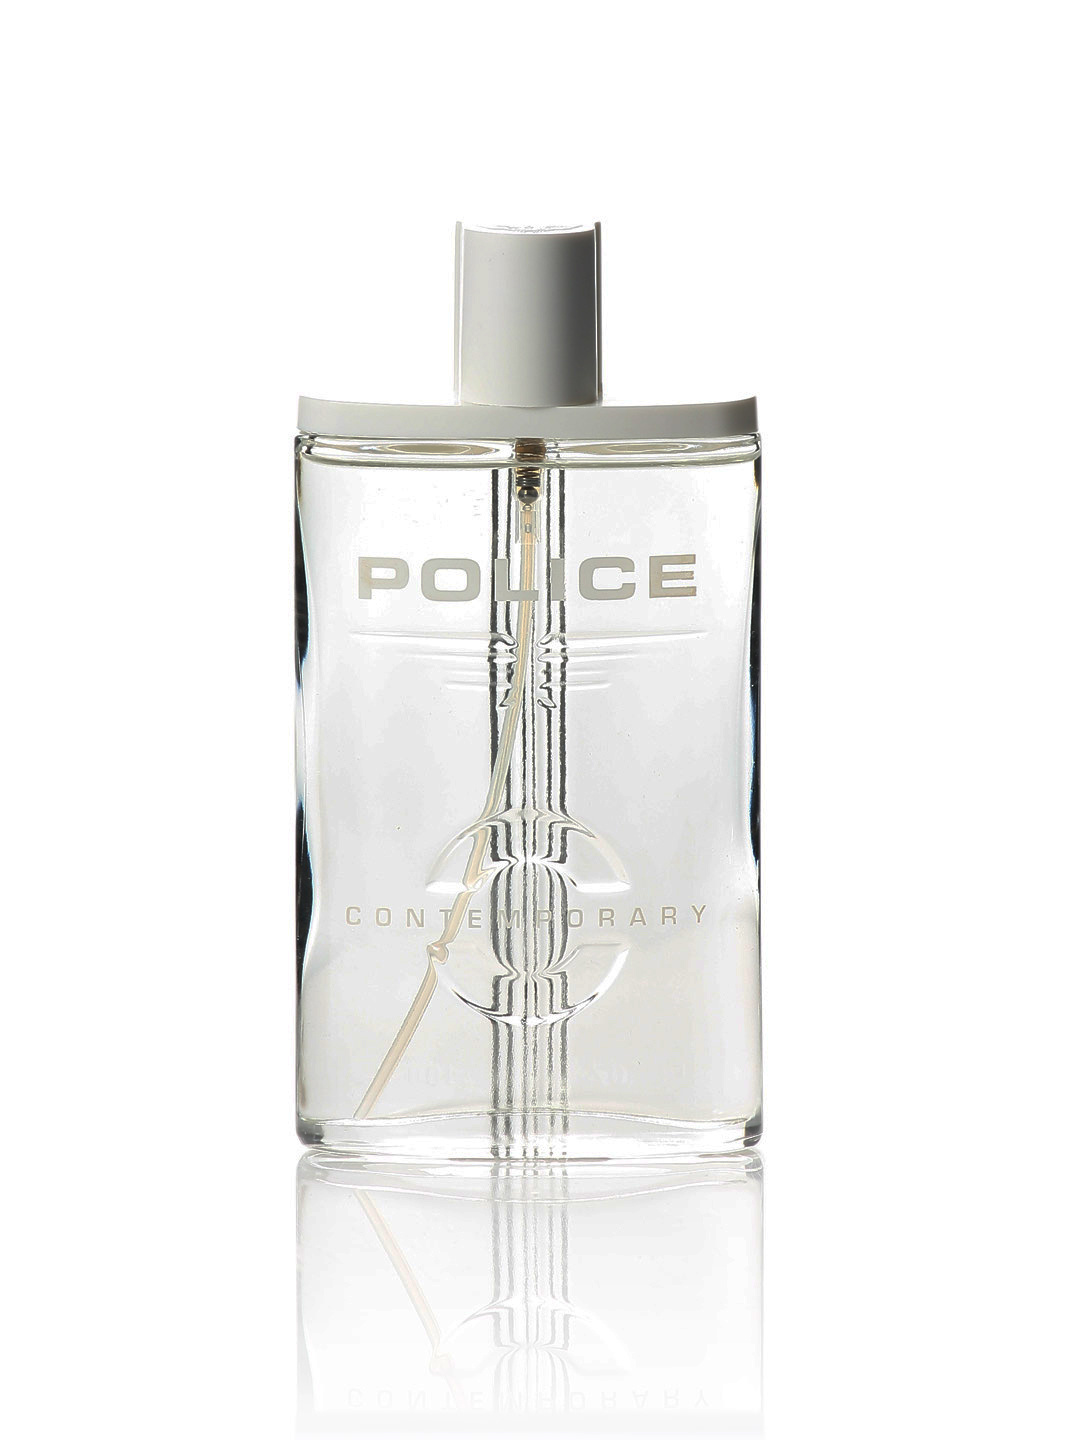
Police Men Contemporary Perfume
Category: Personal Care / Fragrance / Perfume and Body Mist
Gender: Men
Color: White
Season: Spring 2017
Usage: Casual